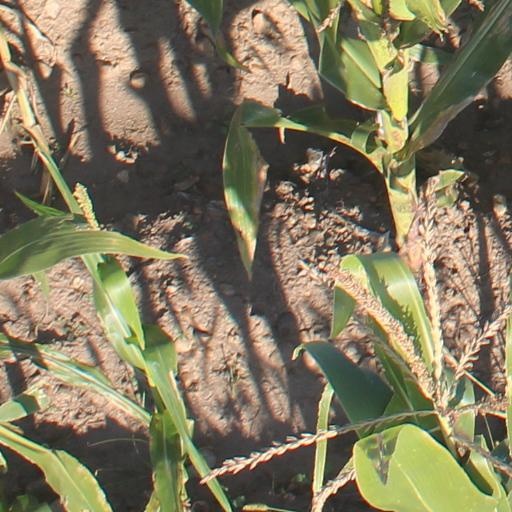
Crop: maize; corn